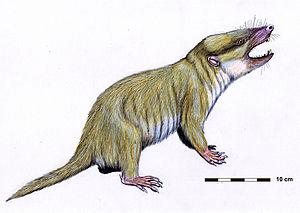
Gobiconodon est un genre éteint de mammifères eutriconodontes. Il est classé dans la famille des gobiconodontidés et parfois dans le clade des gobiconodontes. Ce sont des animaux carnivores, ayant vécu au Crétacé inférieur, parmi les plus grands mammifères du Mésozoïque. Leur distribution géographique est étendue : Asie, Amérique du Nord, Afrique du Nord et Europe.